Benjamin Hirsch Auerbach

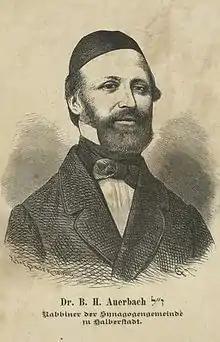
Benjamin Hirsch Auerbach, 1865

Benjamin Hirsch Auerbach (1808 – 30 September 1872) was a German rabbi and one of the most prominent leaders of modern Orthodox Judaism.